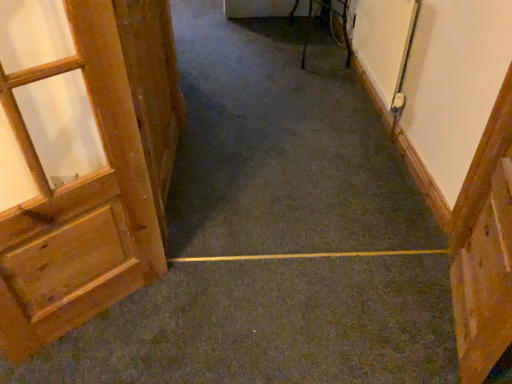
Question: Locate the door lying in front of the wooden door at right, the third door in the left-to-right sequence. Please provide its 2D coordinates.
Answer: [(0.154, 0.417)]